SaGa: Scarlet Grace

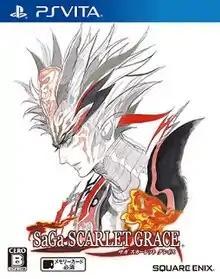
Japanese PlayStation Vita cover art featuring main antagonist the Firebringer

SaGa: Scarlet Grace is a 2016 role-playing video game developed by Square Enix and Studio Reel and published by Square Enix for the PlayStation Vita. It is the twelfth entry in the "SaGa" series. An expanded port subtitled "Ambitions" was released in 2018 in Japan and in 2019 worldwide for Android, iOS, Nintendo Switch, PlayStation 4 and Windows. The story follows four characters pursuing separate missions across the splintered remains of a dissolved Empire; central to the plot is the Firebringer, a rebellious deity defeated during the Empire's height. Gameplay focuses on the protagonists exploring the nonlinear world, taking part in turn-based battles where skill growth depends on chosen actions.